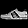
Label: Sneaker